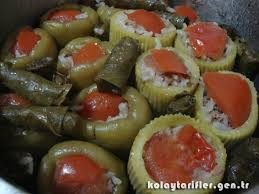
Yemek: biber_dolmasi